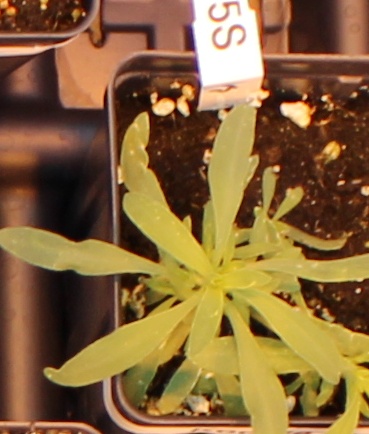
Label: Kochia